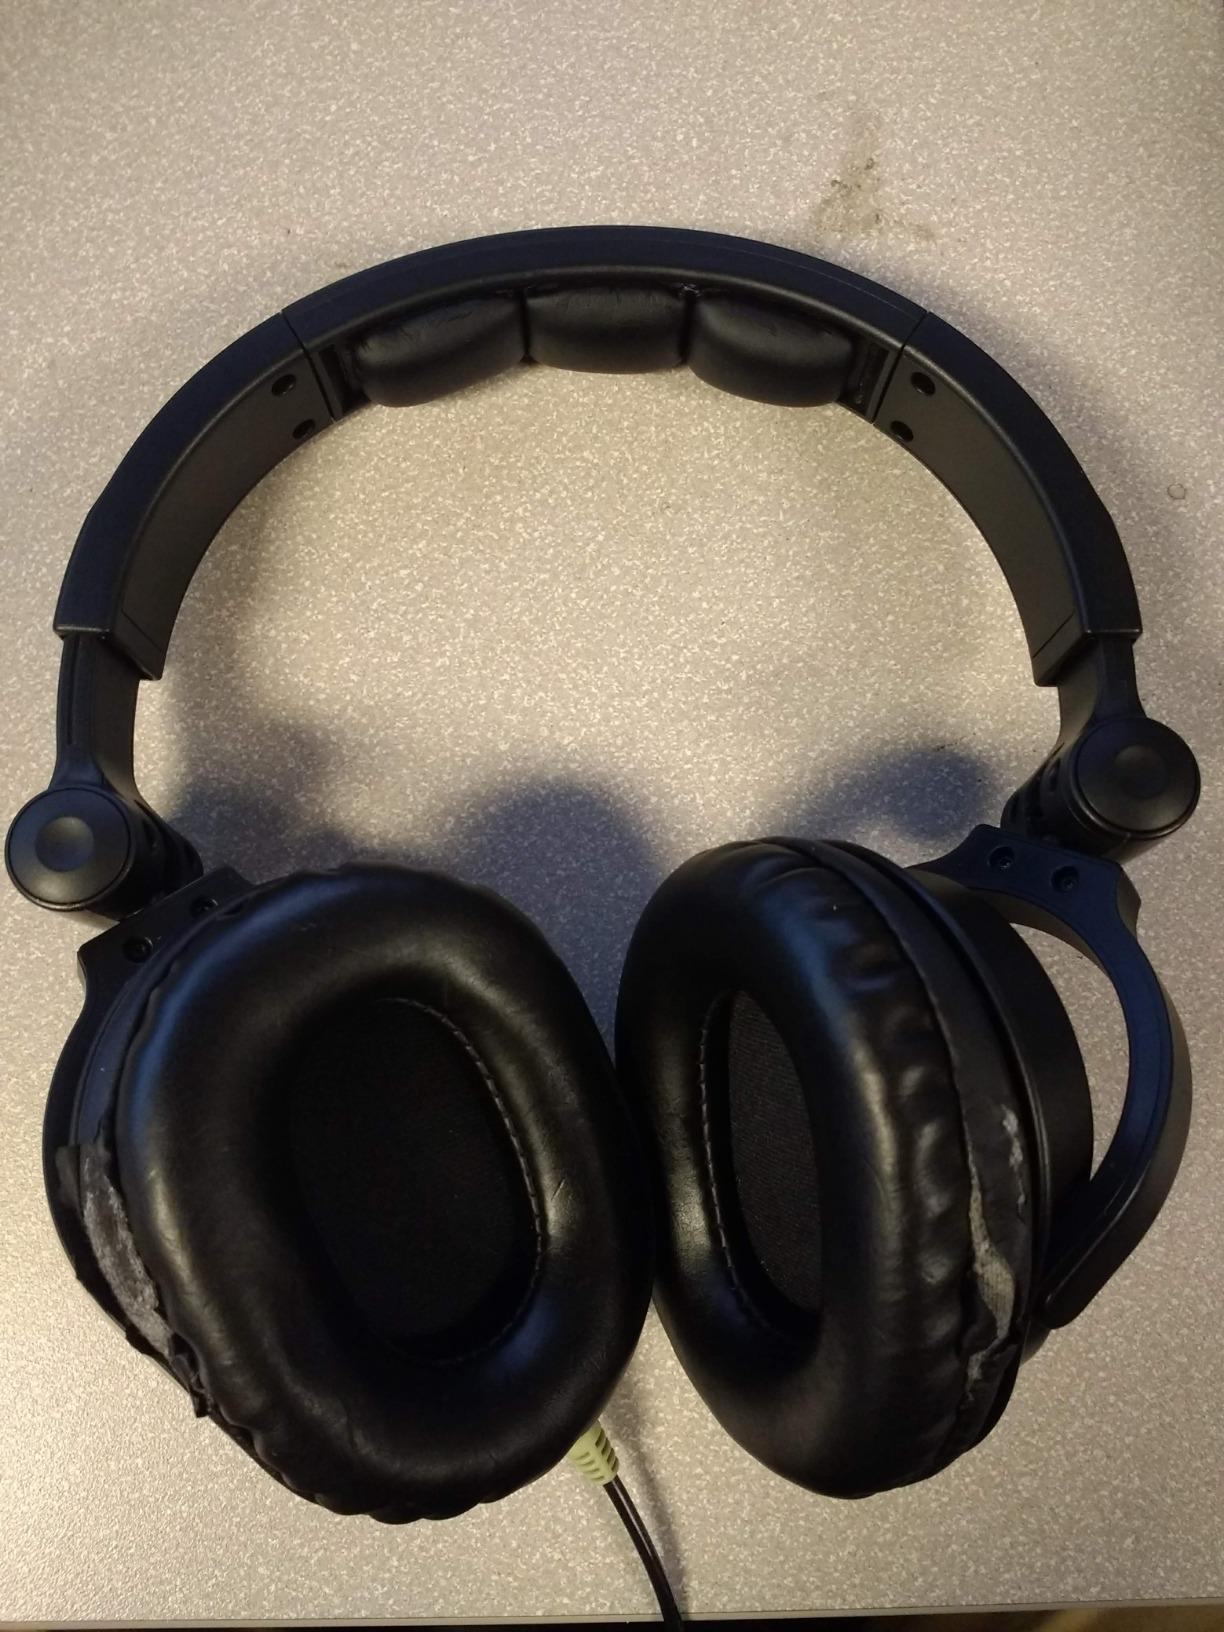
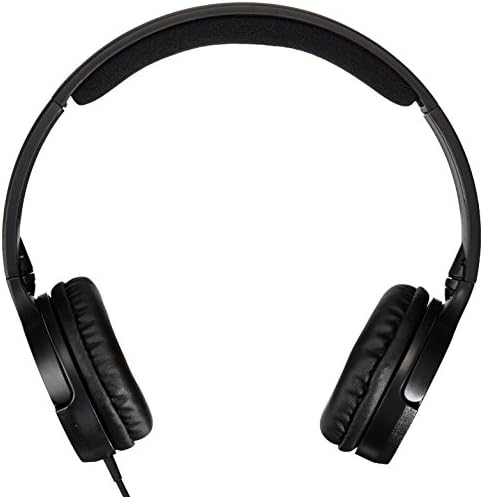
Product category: headphones
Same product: no